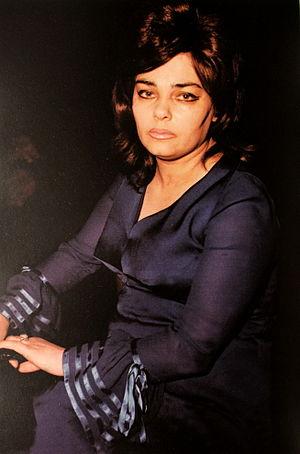
Lusine Zakaryan — nom de naissance : Svetlana Zakaryan — est une soprano arménienne, née le 1ᵉʳ juin 1937, à Akhaltsikhé, morte le 30 décembre 1992, à Erevan.